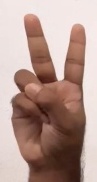
ASL sign: V